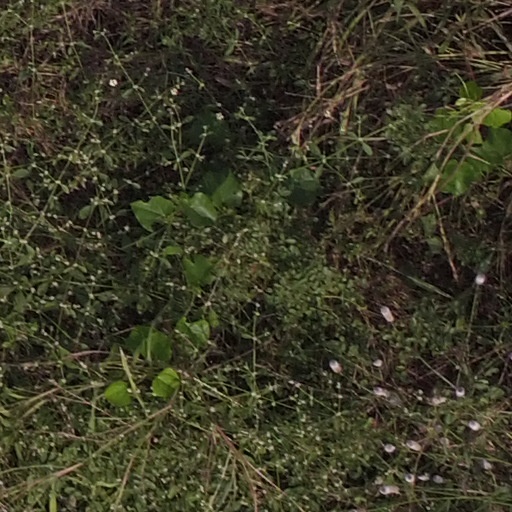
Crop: maize; corn